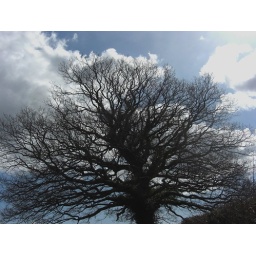
Another fantastic tree in Scoriton. To be stood on the road underneath is a humbling experience.